Eilat Light

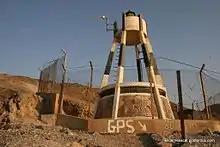
Eilat Light, 2010

Eilat Light is a lighthouse in Eilat, Israel. It is located on a bluff on the west side of the Gulf of Aqaba, about northeast of the Egyptian border and southwest of the port of Eilat. The location is locally known as "the lighthouse beach", and is used for camping and snorkeling. It is close to the "University" diving location.